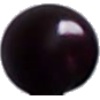
Label: Cherry Wax Black 1